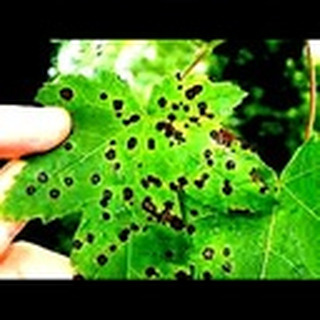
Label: cotton_target_spot